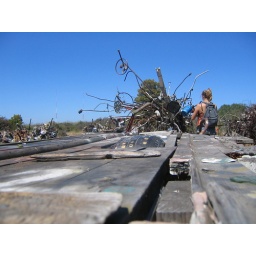
there were all kinds of things in this jumble. from rusty bikes to hubcaps to handicapped people's walkers.